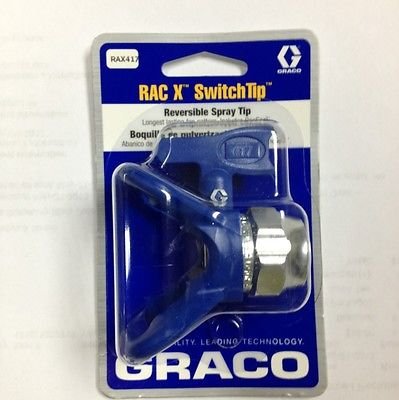
Graco RAX417, LTX417 246215 Sprayer Spray Tip Guard Combination
Category: Industrial & Scientific
Graco RAX417, LTX417 246215 Sprayer Spray Tip Guard Combination
Features: Graco 633955655956